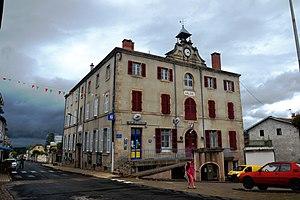
Hôtel de Ville